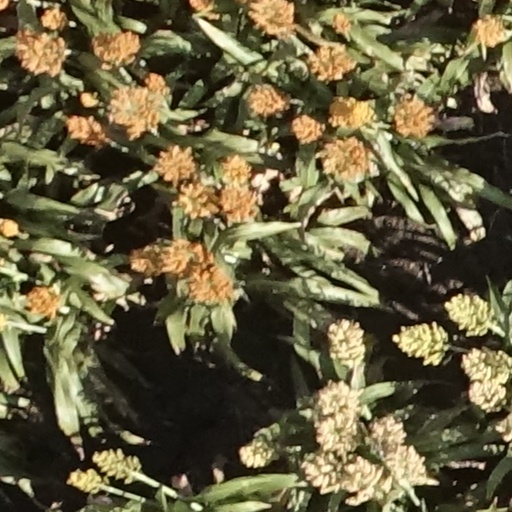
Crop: sorghum